Gran Paradiso National Park

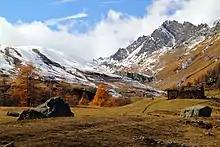
The park in autumn

The park's woods are important because they provide shelter for a large number of animals. They are a natural defence against landslides, avalanches, and flooding. The two main types of woods found in the park are coniferous and deciduous woods. The deciduous European beech forests are common on the Piedmont side of the park and are not found on the dryer Valle d'Aosta side. These forests are thick with dense foliage that lets in very little light during the summer. The beech leaves take a long time to decompose and they form a thick layer on the woodland floor that impedes the development of other plants and trees. Larches are the most common trees in the forests on the valley floors. They are mixed with spruces, Swiss stone pines and more rarely silver firs.